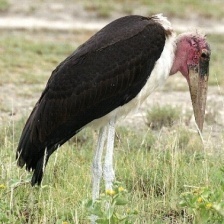
Species: MARABOU STORK
Scientific name: LEPTOPTILOS CRUMENIFER
ImageNet parent category: white_stork